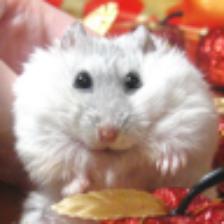
Label: NonHuman